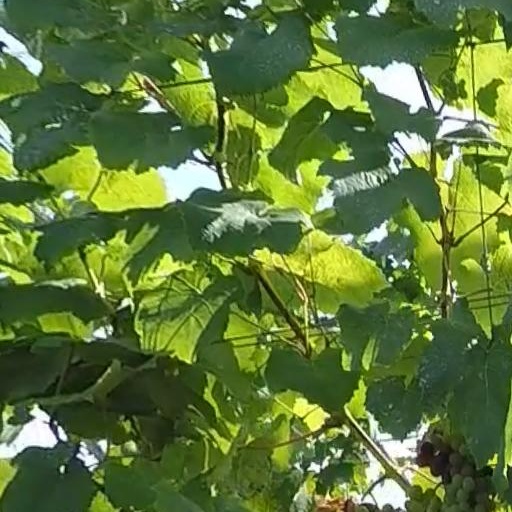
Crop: grape